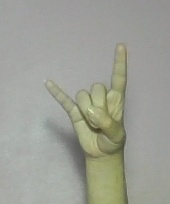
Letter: la